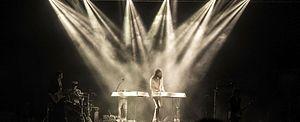
Breakbot, de son vrai nom Thibaut Berland, est un DJ et compositeur de musique électronique français né le 5 octobre 1981 dans les Yvelines signé sur le label français Ed Banger Records.